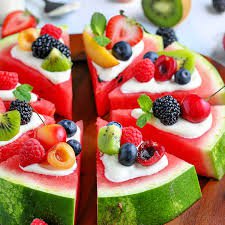
Label: Watermelon